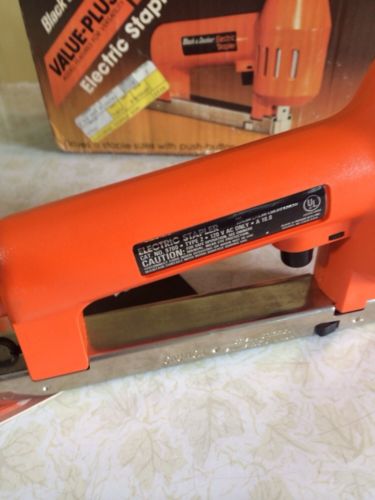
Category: stapler